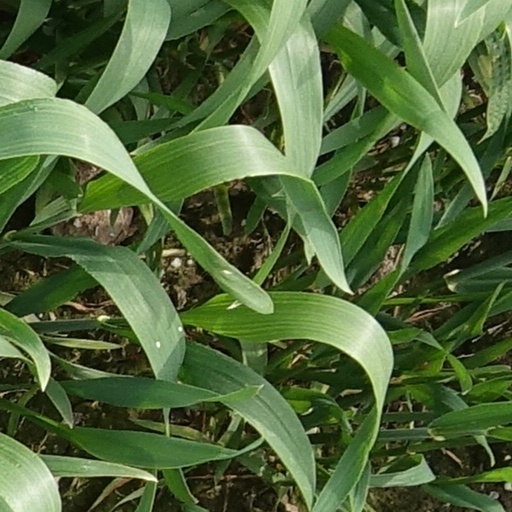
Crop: wheat